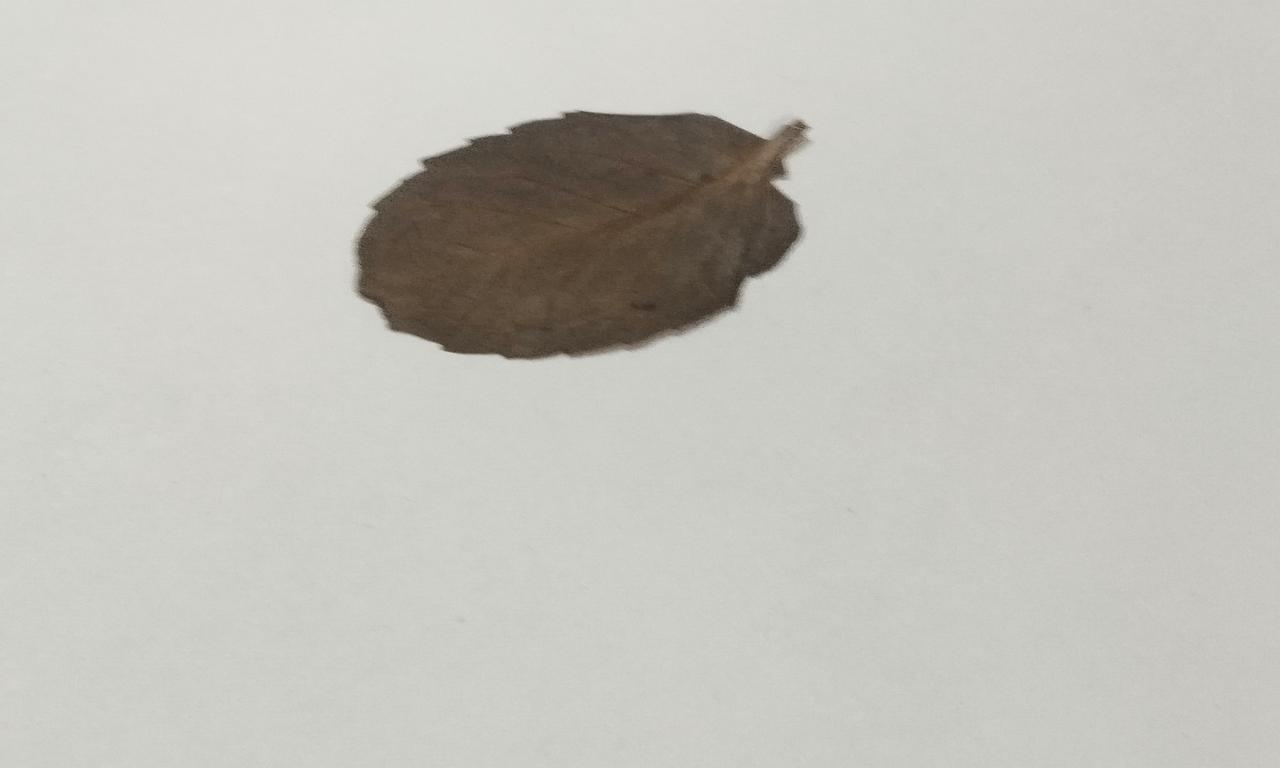
Label: Dried